Abdullah al-Wazir

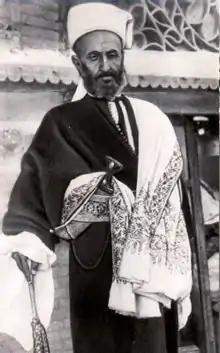
Al-Wazir after proclaiming himself as the Imam of Yemen, 1948

Abdullah bin Ahmed Al-Wazir (1885 - 8 April 1948) was a Yemeni coup leader and Islamic scholar. He declared himself Imam during the Al-Waziri coup. In the 1920s, he served as the commander of the Yemeni army and held the governorships of Dhamar and Al Hudaydah in the 1930s. He was executed by beheading on April 8, 1948.